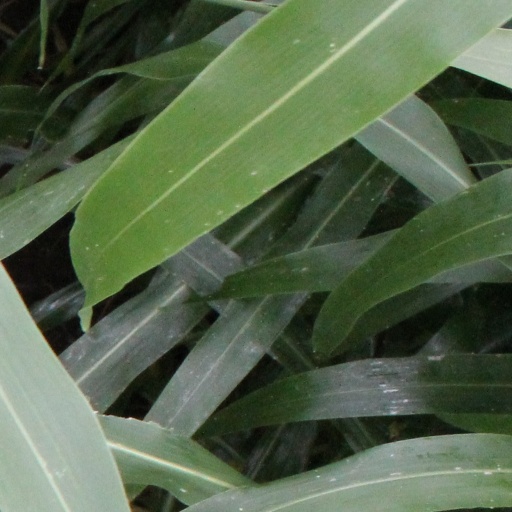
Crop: sorghum